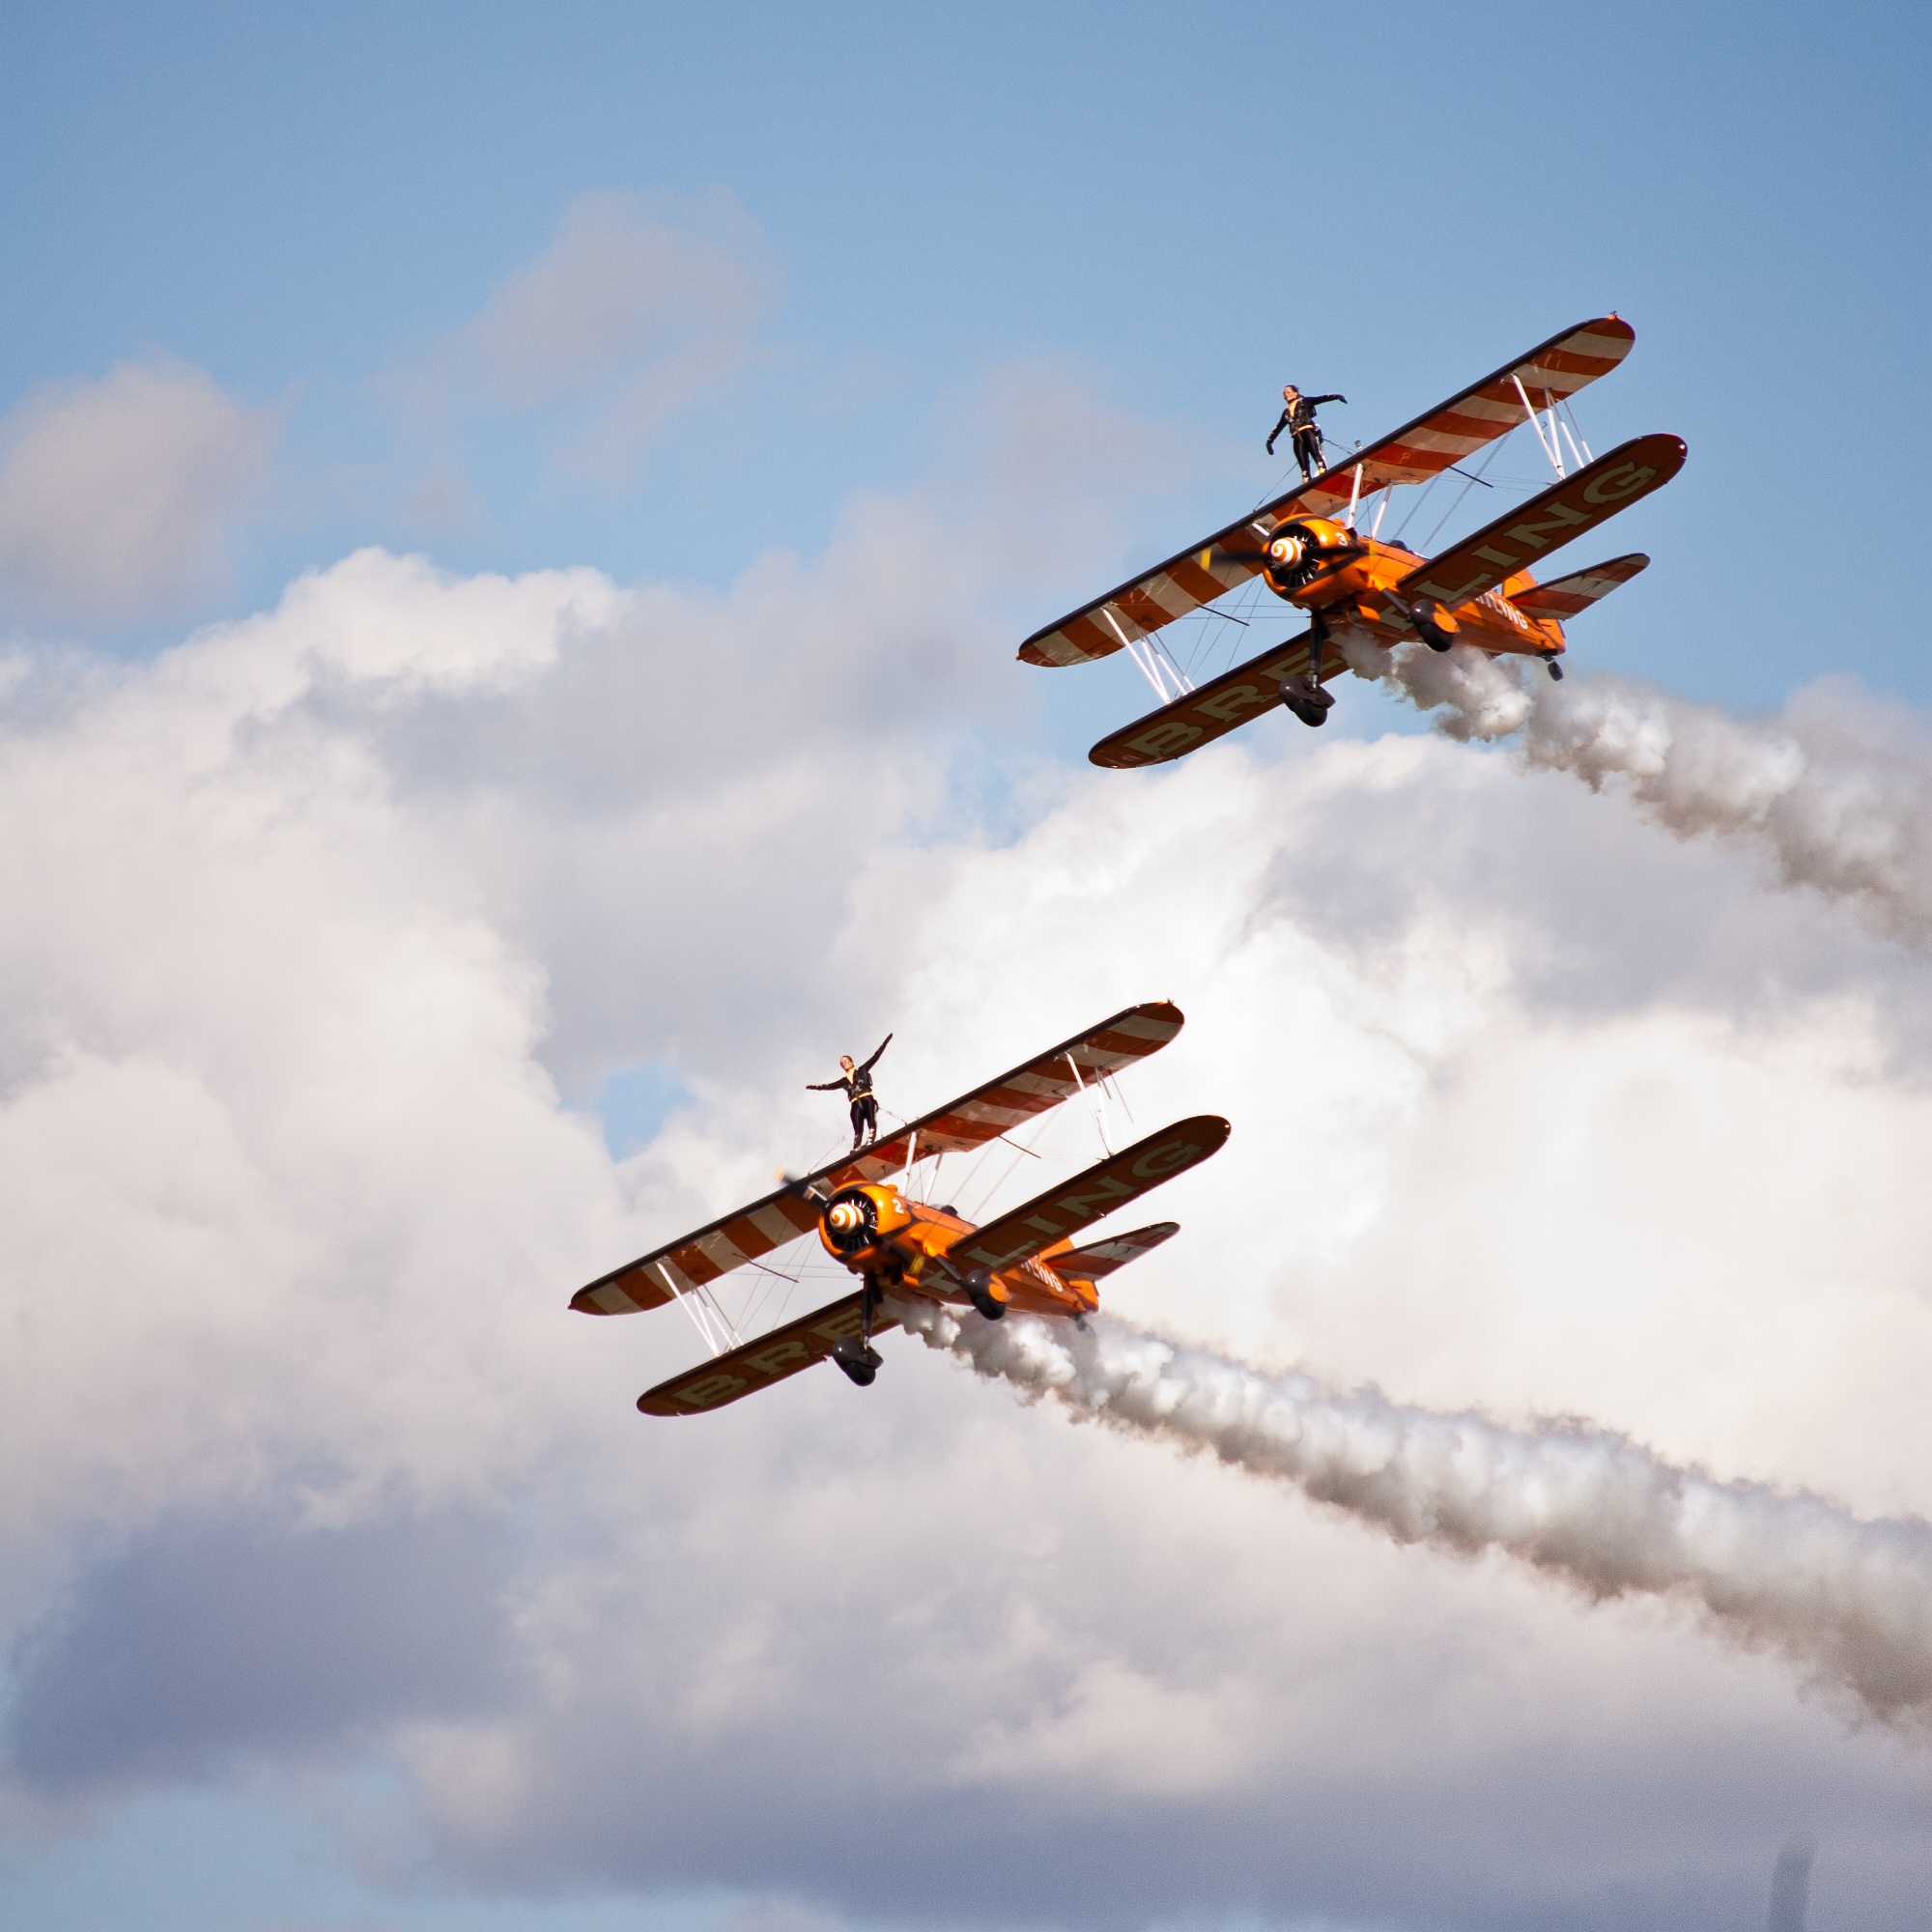
wing, sky, airplane, aircraft, vehicle, aviation, flight, takeoff, air show, air force, aerobatics, atmosphere of earth, aircraft engine, general aviation